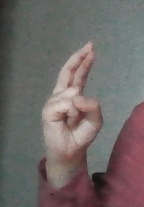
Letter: zay